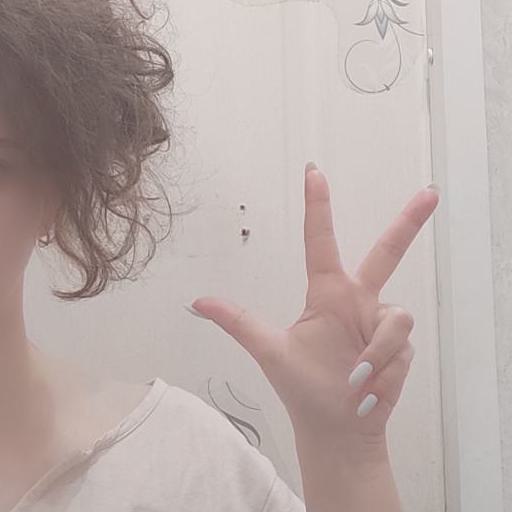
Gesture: three2